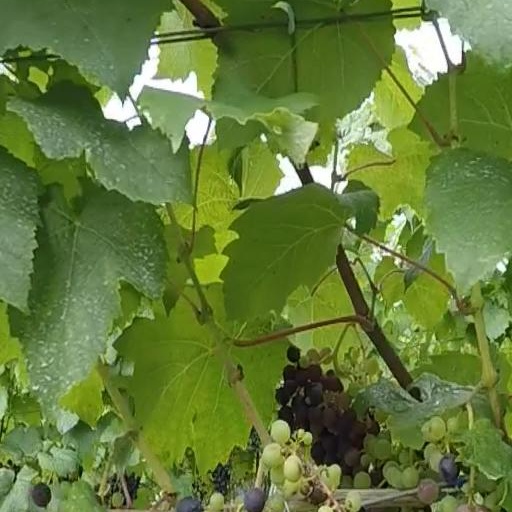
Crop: grape